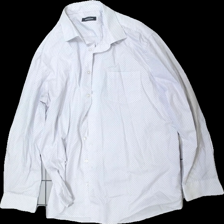
View: front
Type: Shirt
Category: Ladies
Brand: Dressman
Colors: White, Red
Material: 59% cotton, 41% polyester
Pattern: Other
Cut: Regular
Size: XXL
Season: All
Stains: Major
Damage: stained
Damage location: bottom center
Price range: <50
Recommended usage: Export